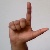
The image shows a hand gesture representing the letter 'L' in Indian Sign Language.